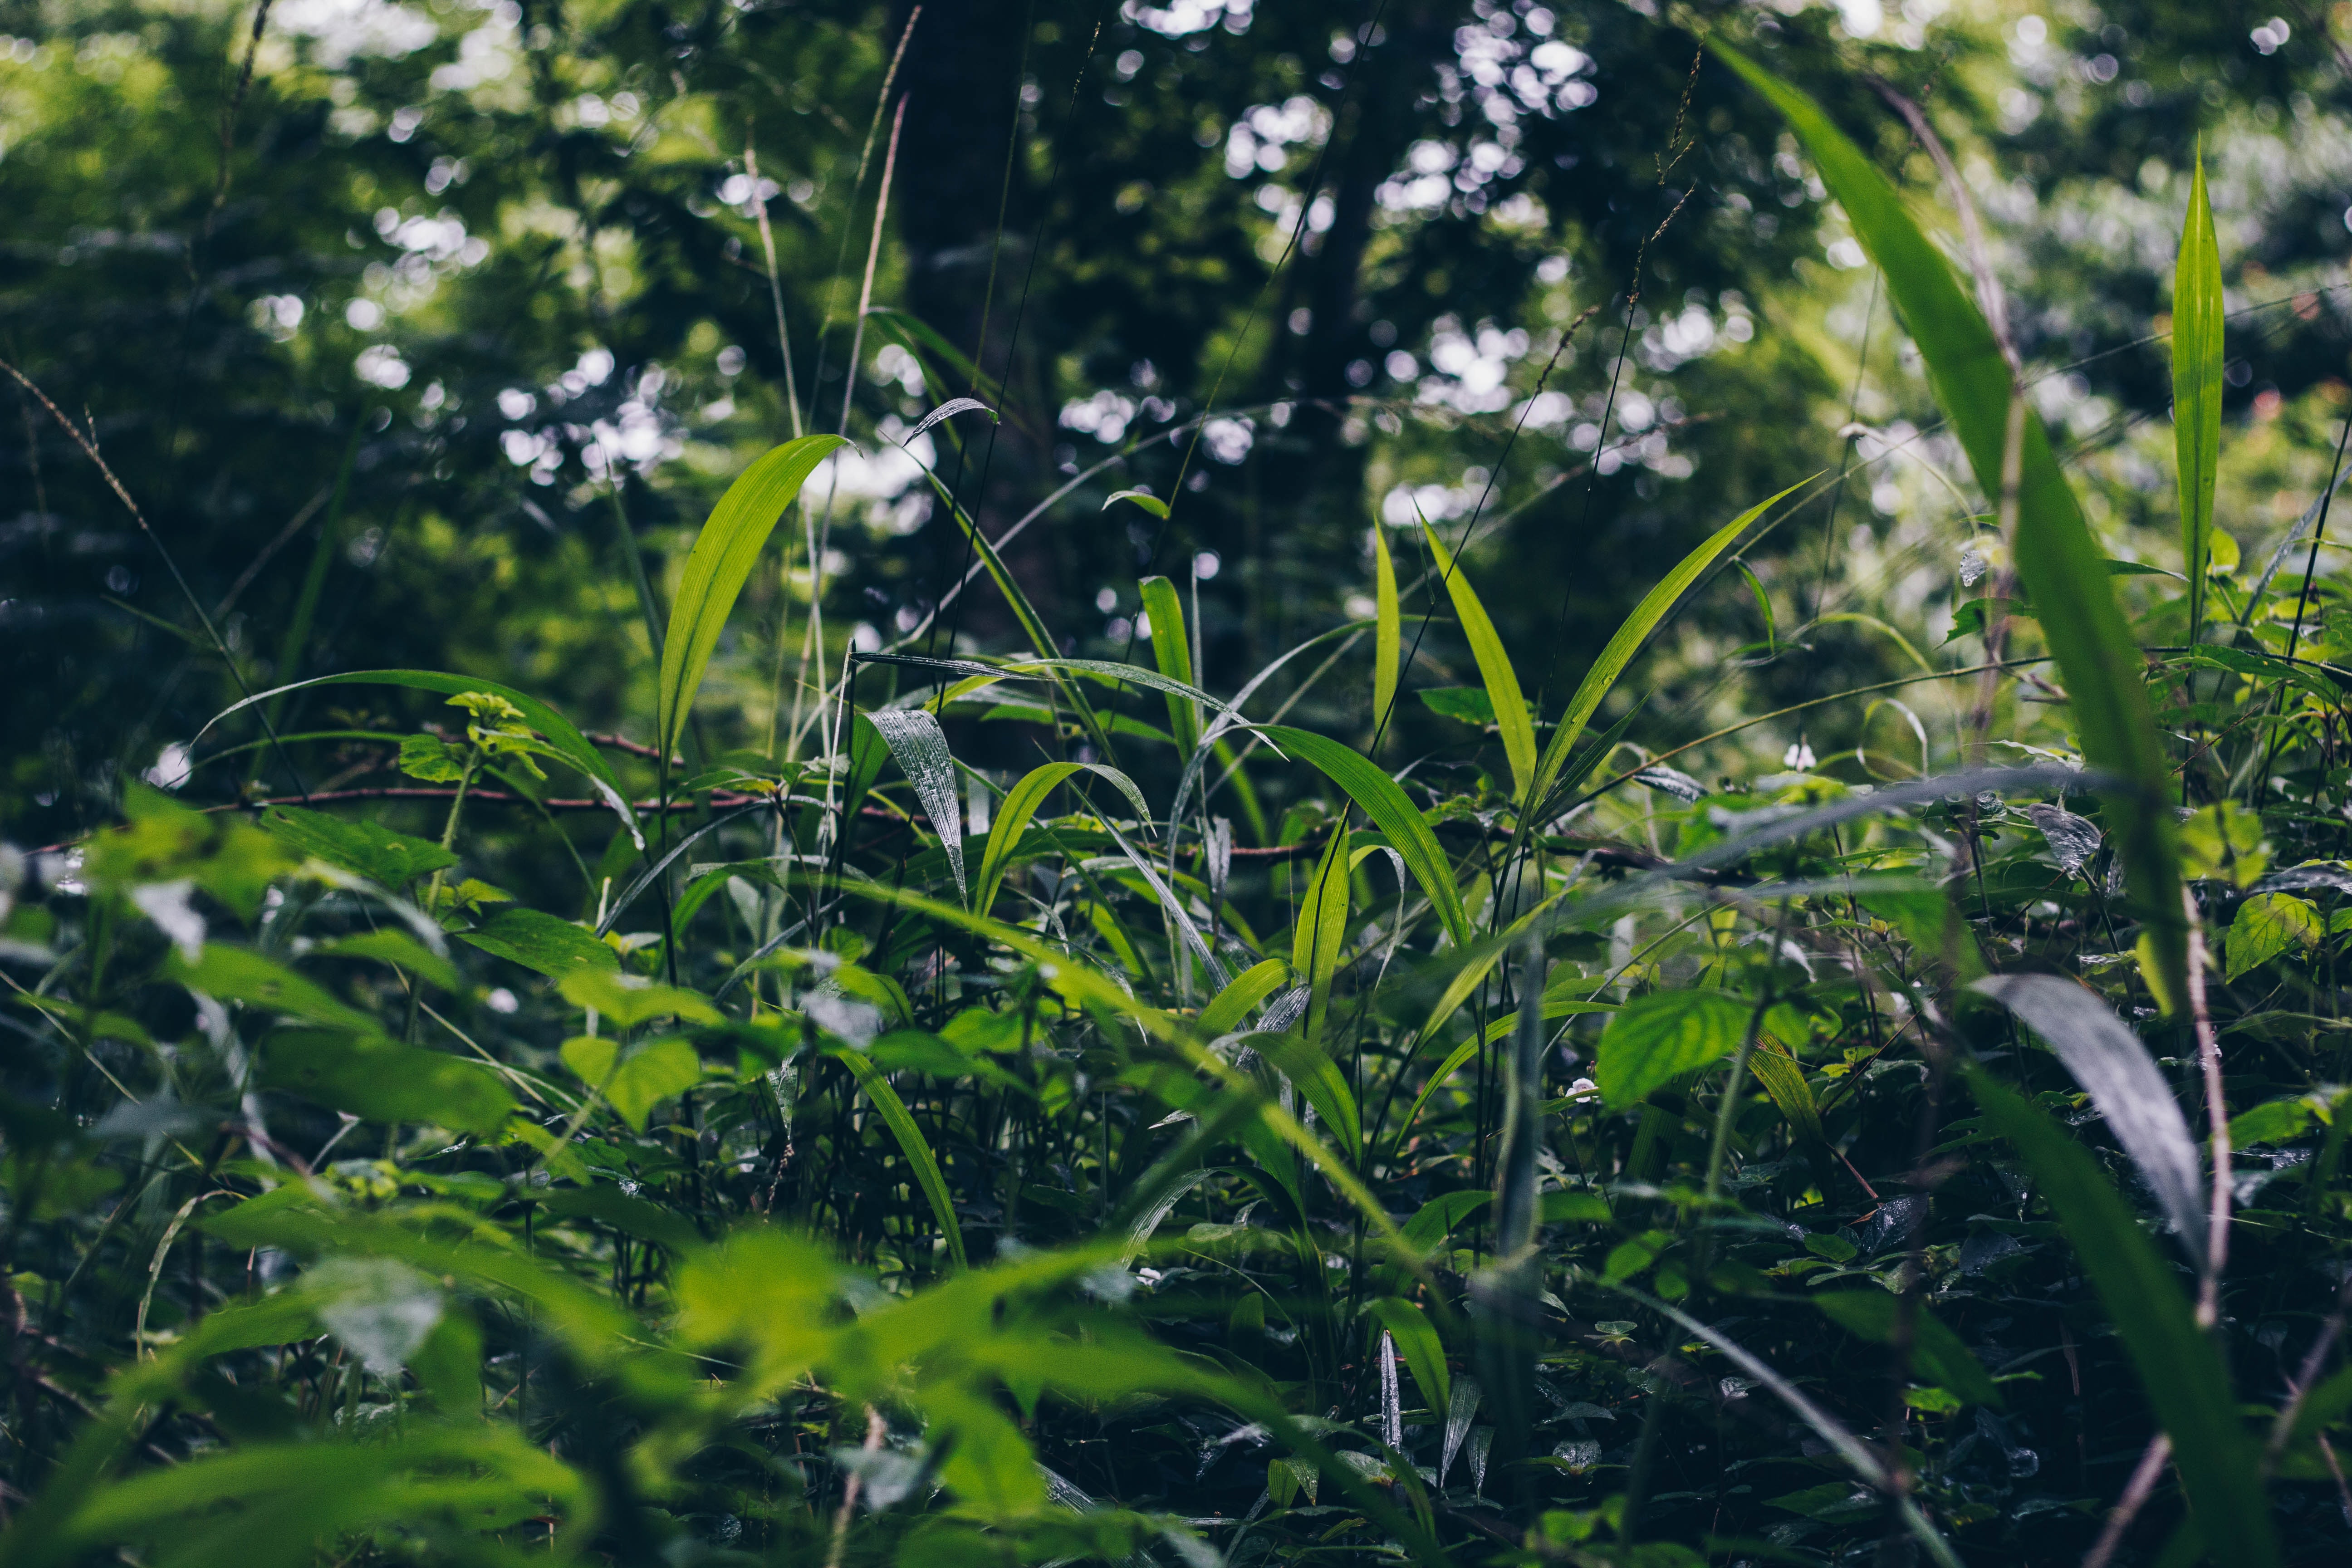
vegetation, green, grass, leaf, plant, terrestrial plant, natural environment, tree, grass family, water, botany, forest, flower, jungle, sunlight, plant community, plant stem, rainforest, wildflower, perennial plant, woodland